Arnon Nampa

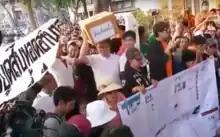
Arnon holding a mocking ballot box and Rome is giving a speech on 10 August 2018 protest

On January 27, 2018, a group of activists demanding a general election—Arnon, Sirawit Seritiwat, Nutta Mahattana, Rangsiman Rome, Netiwit Chotiphatphaisal, Ekachai Hongkangwan, and Sukrid Peansuwan—were charged with more than four acts of incitement against the state by the same person who charged him in 2015, Col.Burin Thongprapai.